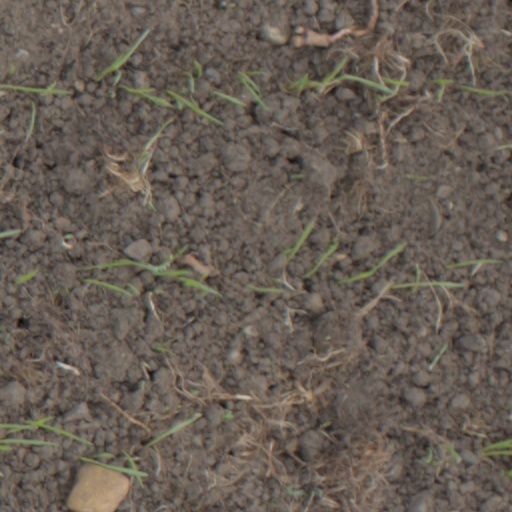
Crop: wheat